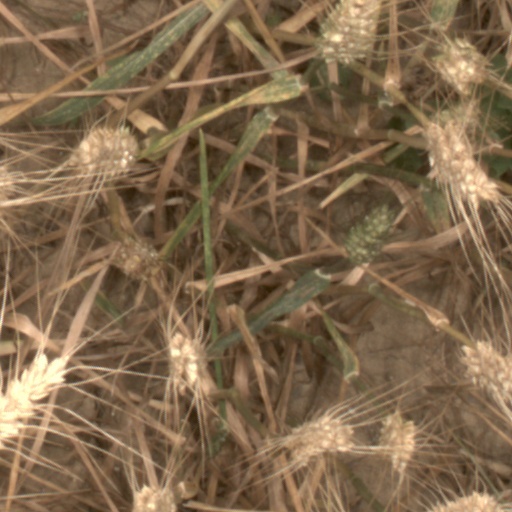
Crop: wheat